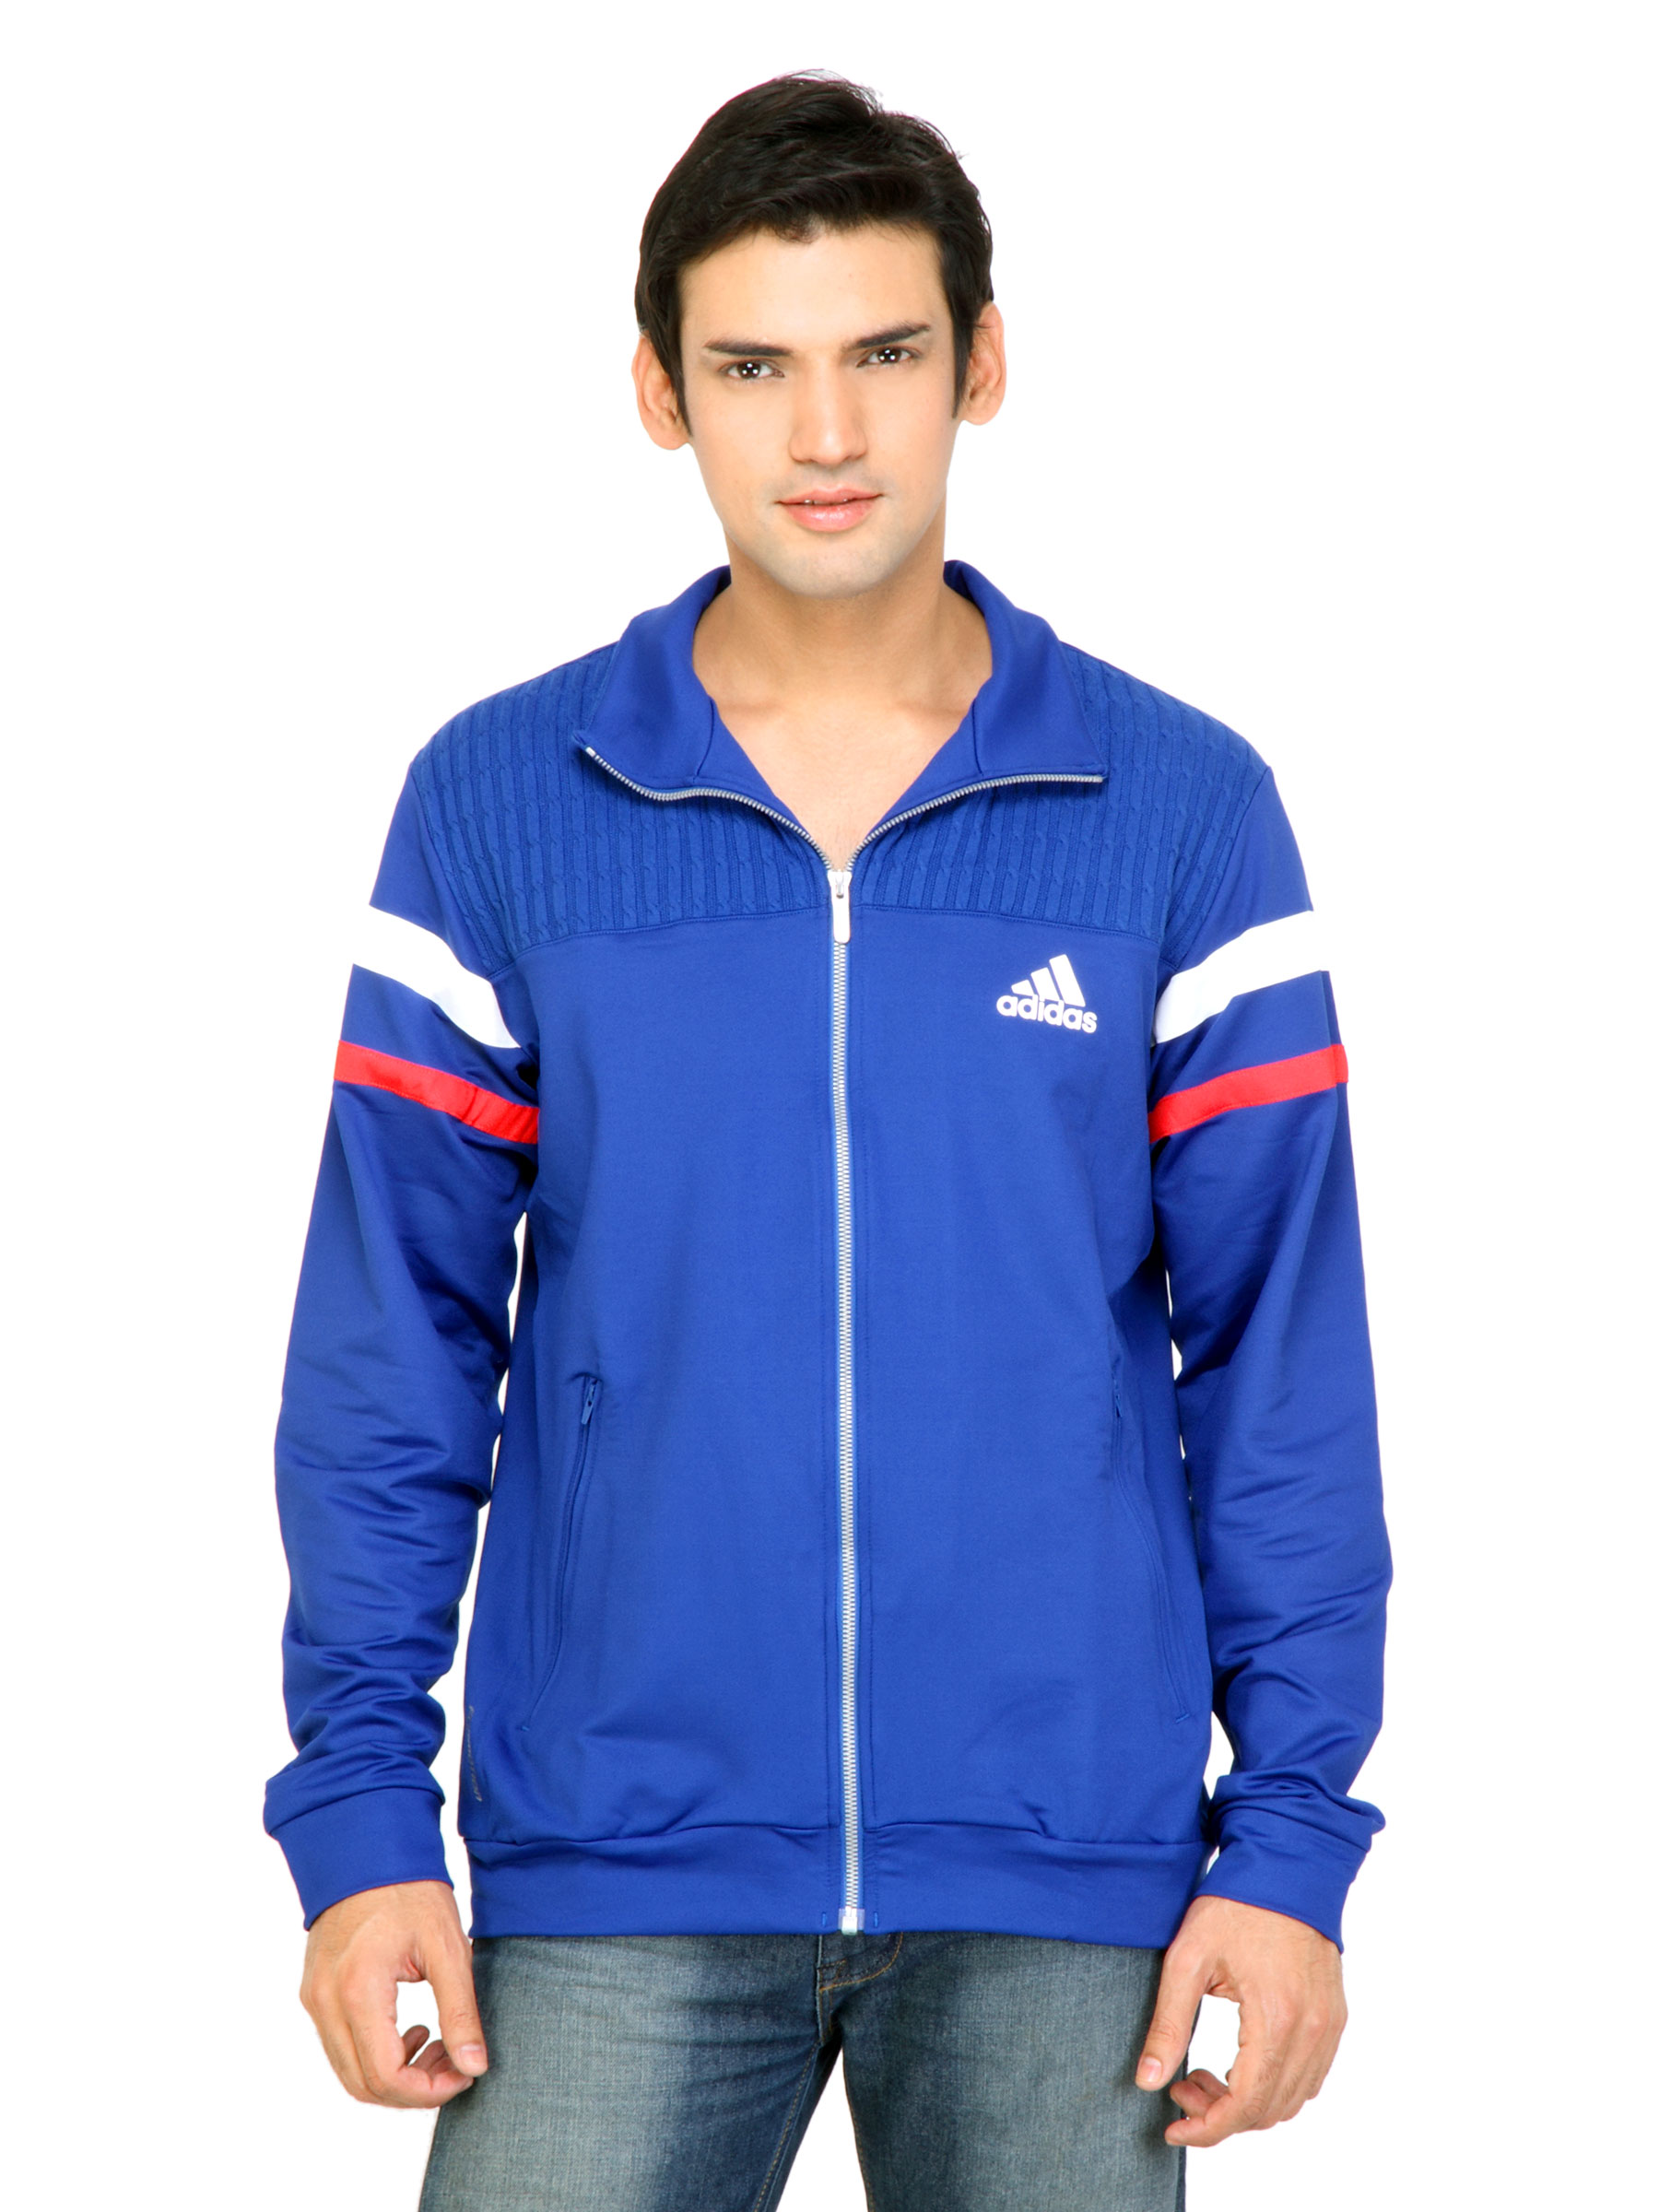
ADIDAS Men Blue Jacket
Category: Apparel / Topwear / Jackets
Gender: Men
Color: Blue
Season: Fall 2011
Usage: Sports